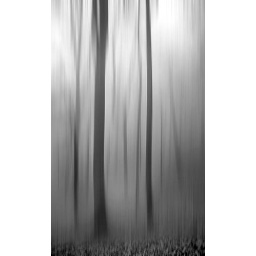
A Digitally manipulated image of beach trees in the Forest Of Dean, Gloucestershire.